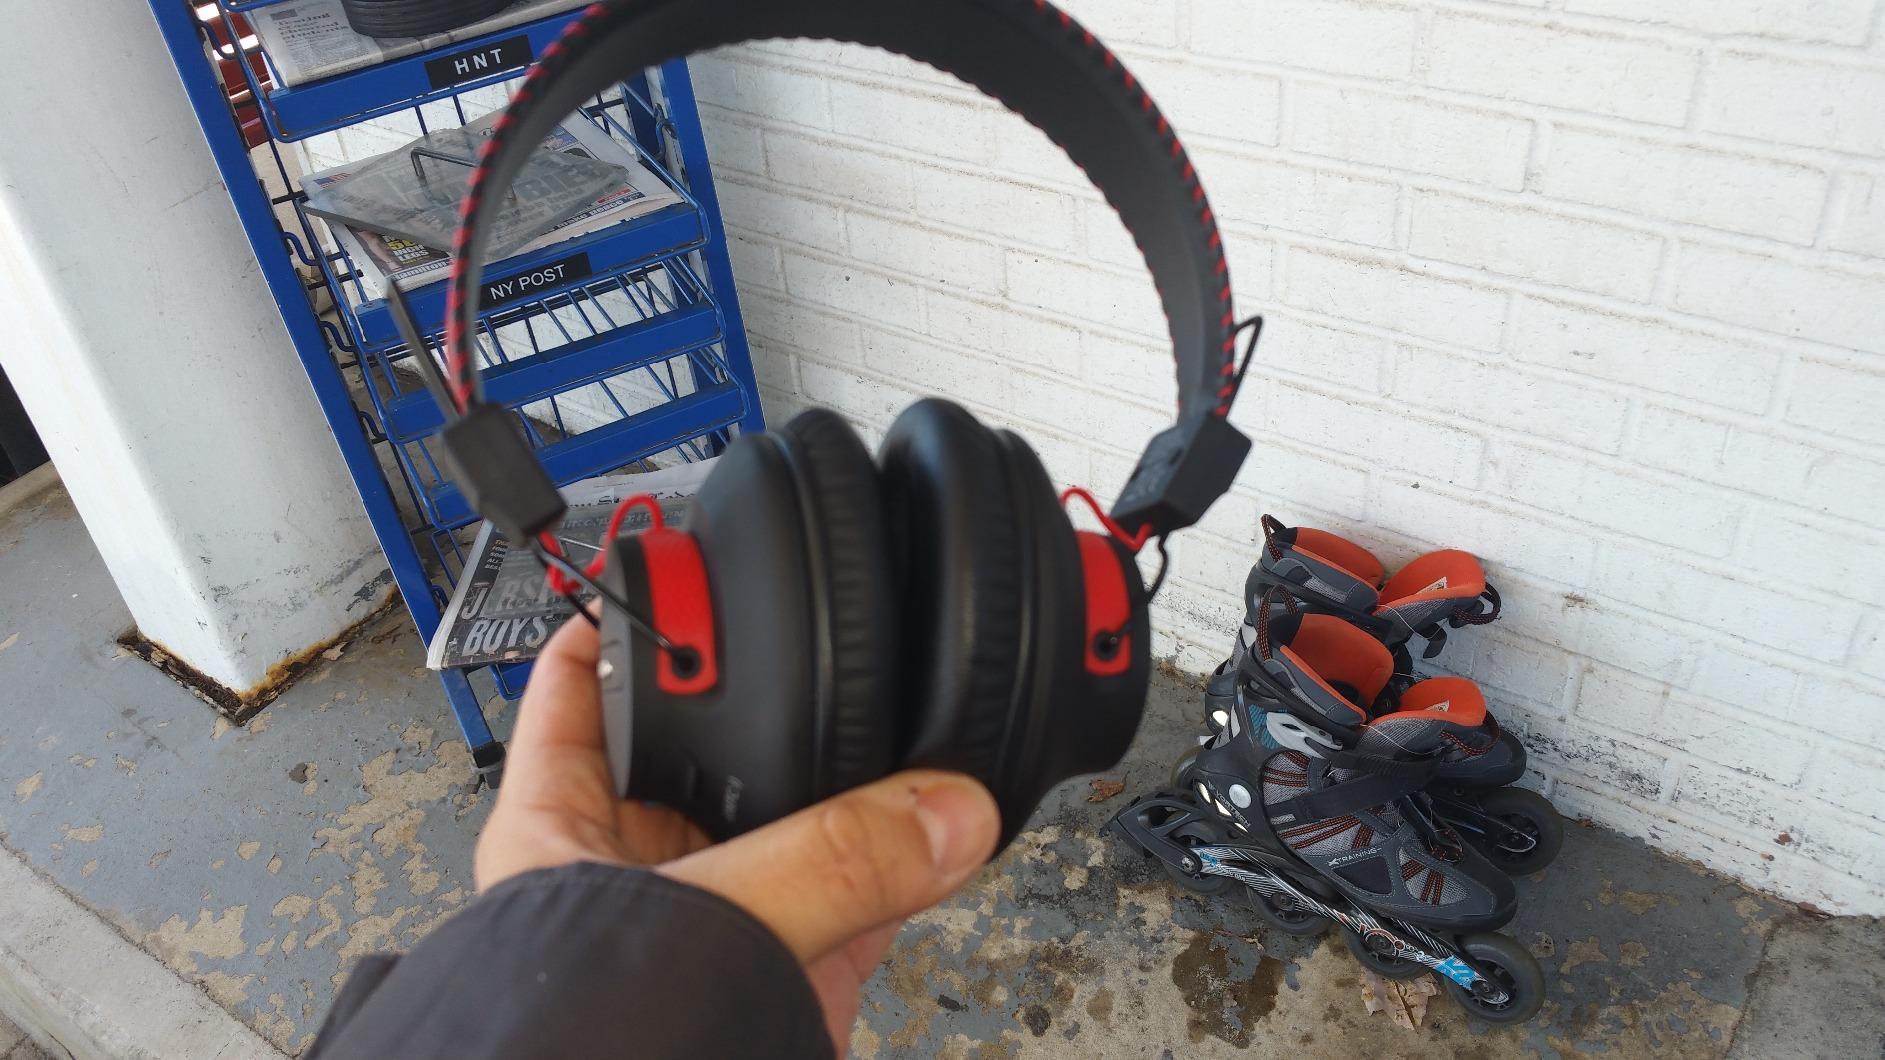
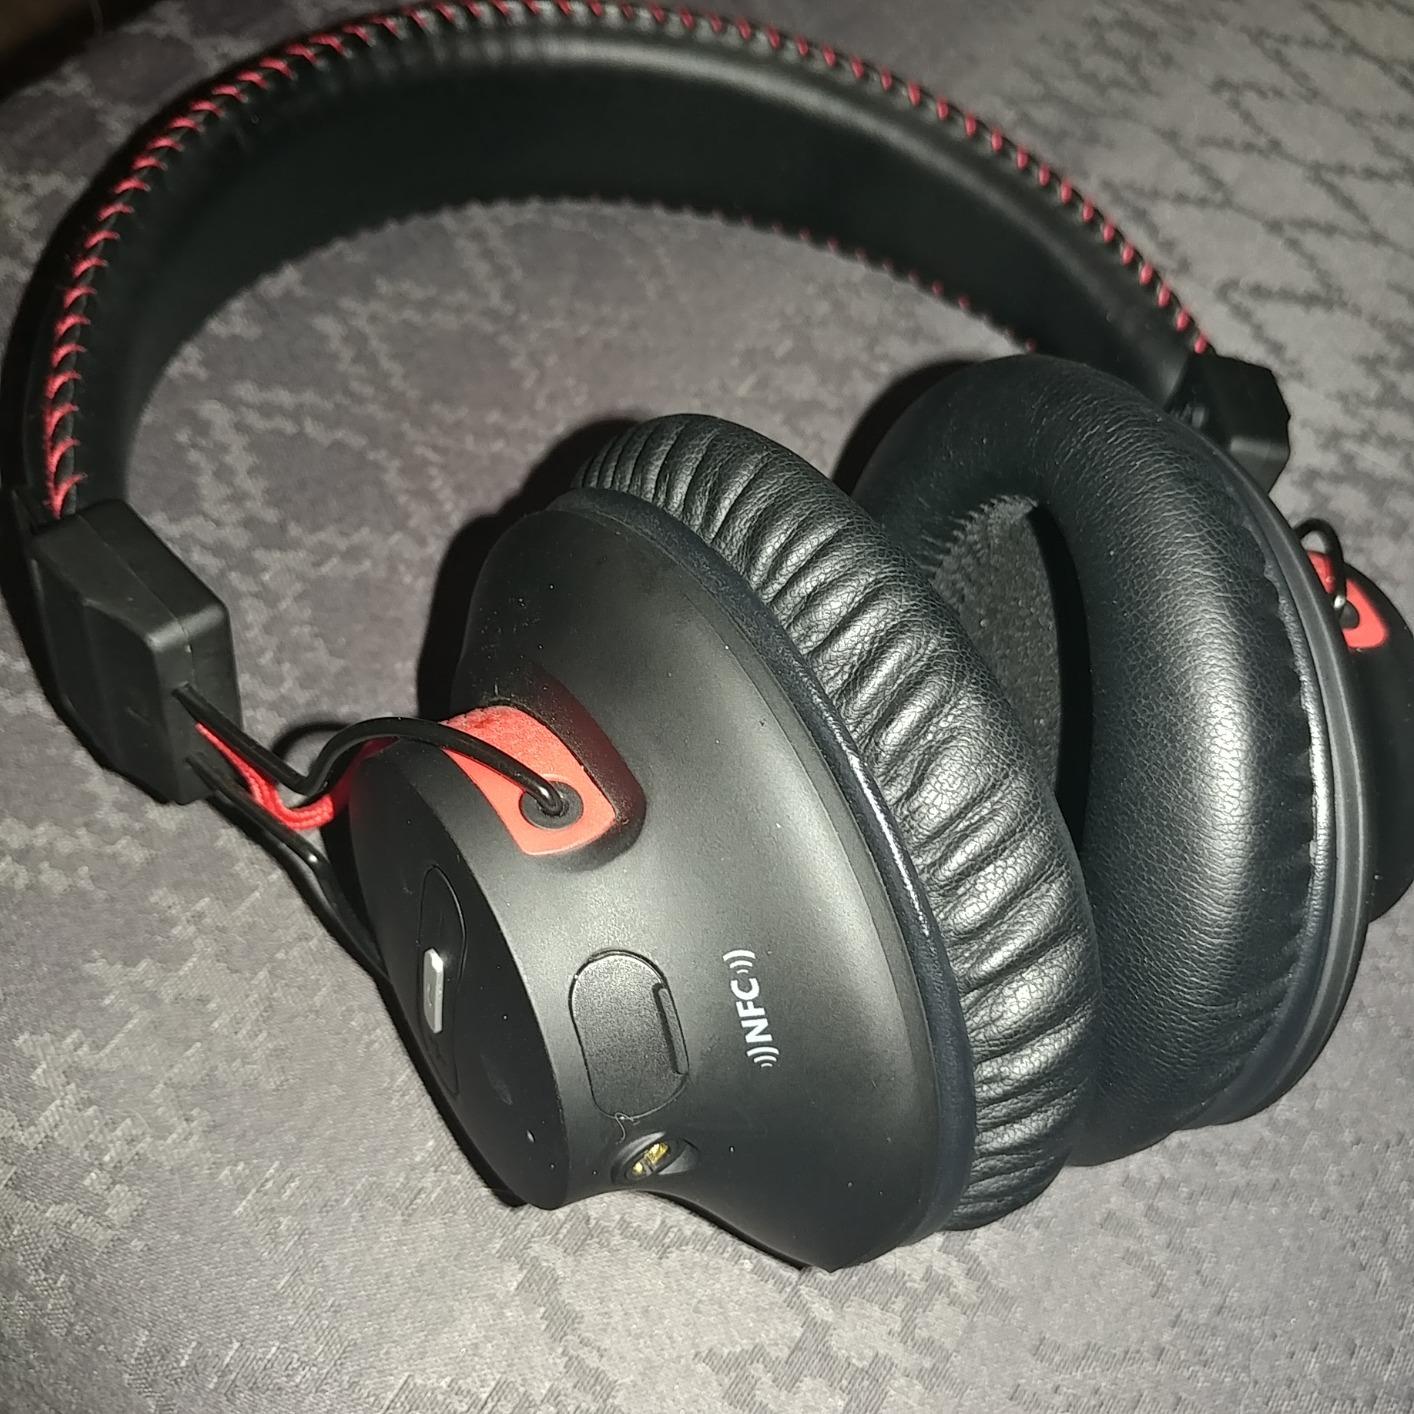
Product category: headphones
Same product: yes